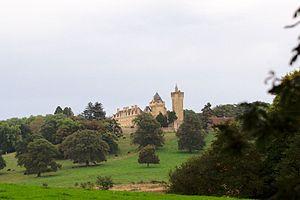
Château du Plessis (Inscrit) This building is indexed in the Base Mérimée, a database of architectural heritage maintained by the French Ministry of Culture,
Cet article recense une partie des monuments historiques de Saône-et-Loire, en France.
Cet article recense de manière non exhaustive les châteaux, maisons fortes, mottes castrales, situés dans le département français de Saône-et-Loire. Il est fait état des inscriptions et classements au titre des monuments historiques.
Le château du Plessis est situé sur la commune de Blanzy en Saône-et-Loire, sur un rebord de terrasse qui surplombe l'étang du Plessis.